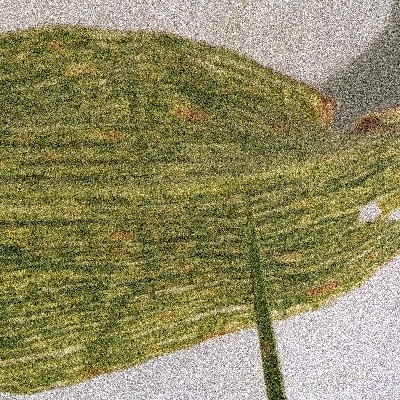
Label: Corn_(Maize)___Maize_Streak_Virus